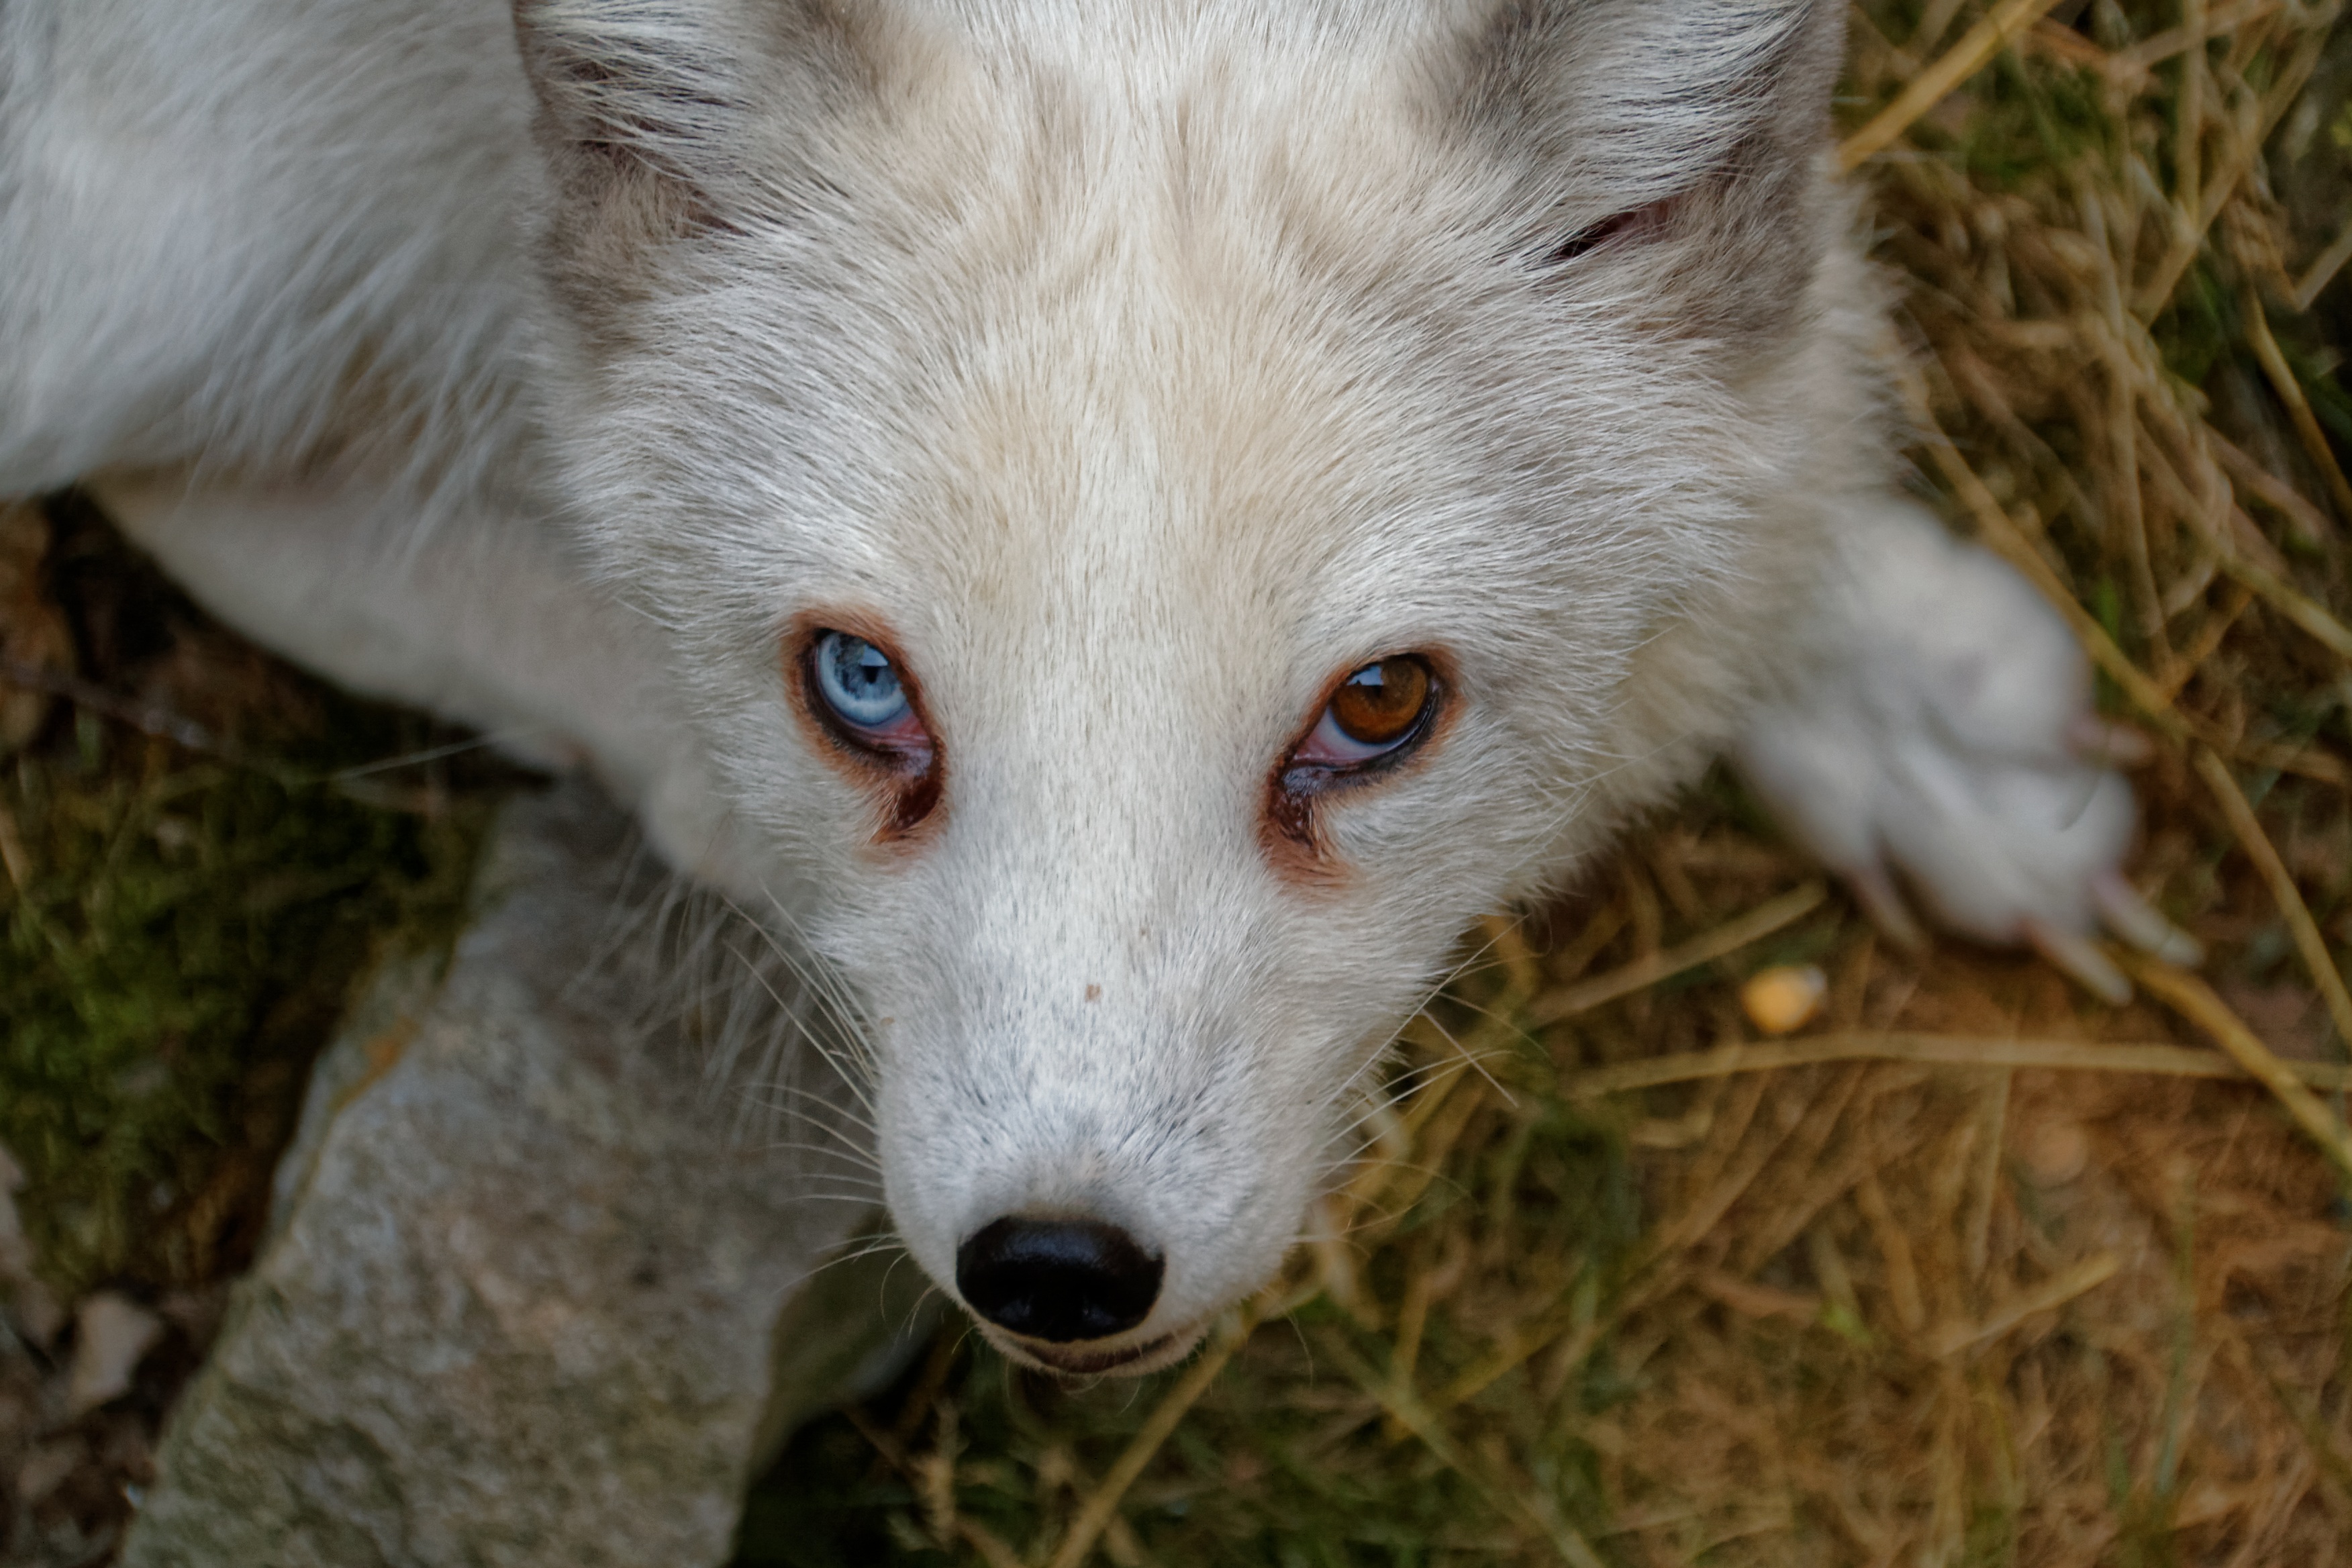
animal, wildlife, wild, zoo, mammal, fox, predator, fauna, close up, arctic fox, red fox, wild animal, eyes, vertebrate, fuchs, wildlife park, dog like mammal, kit fox, carnivoran